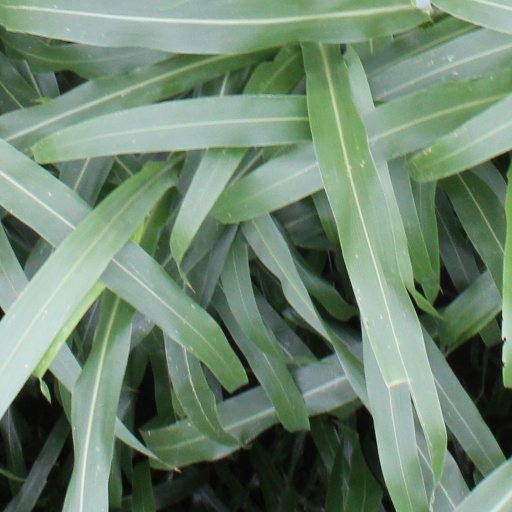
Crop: sorghum